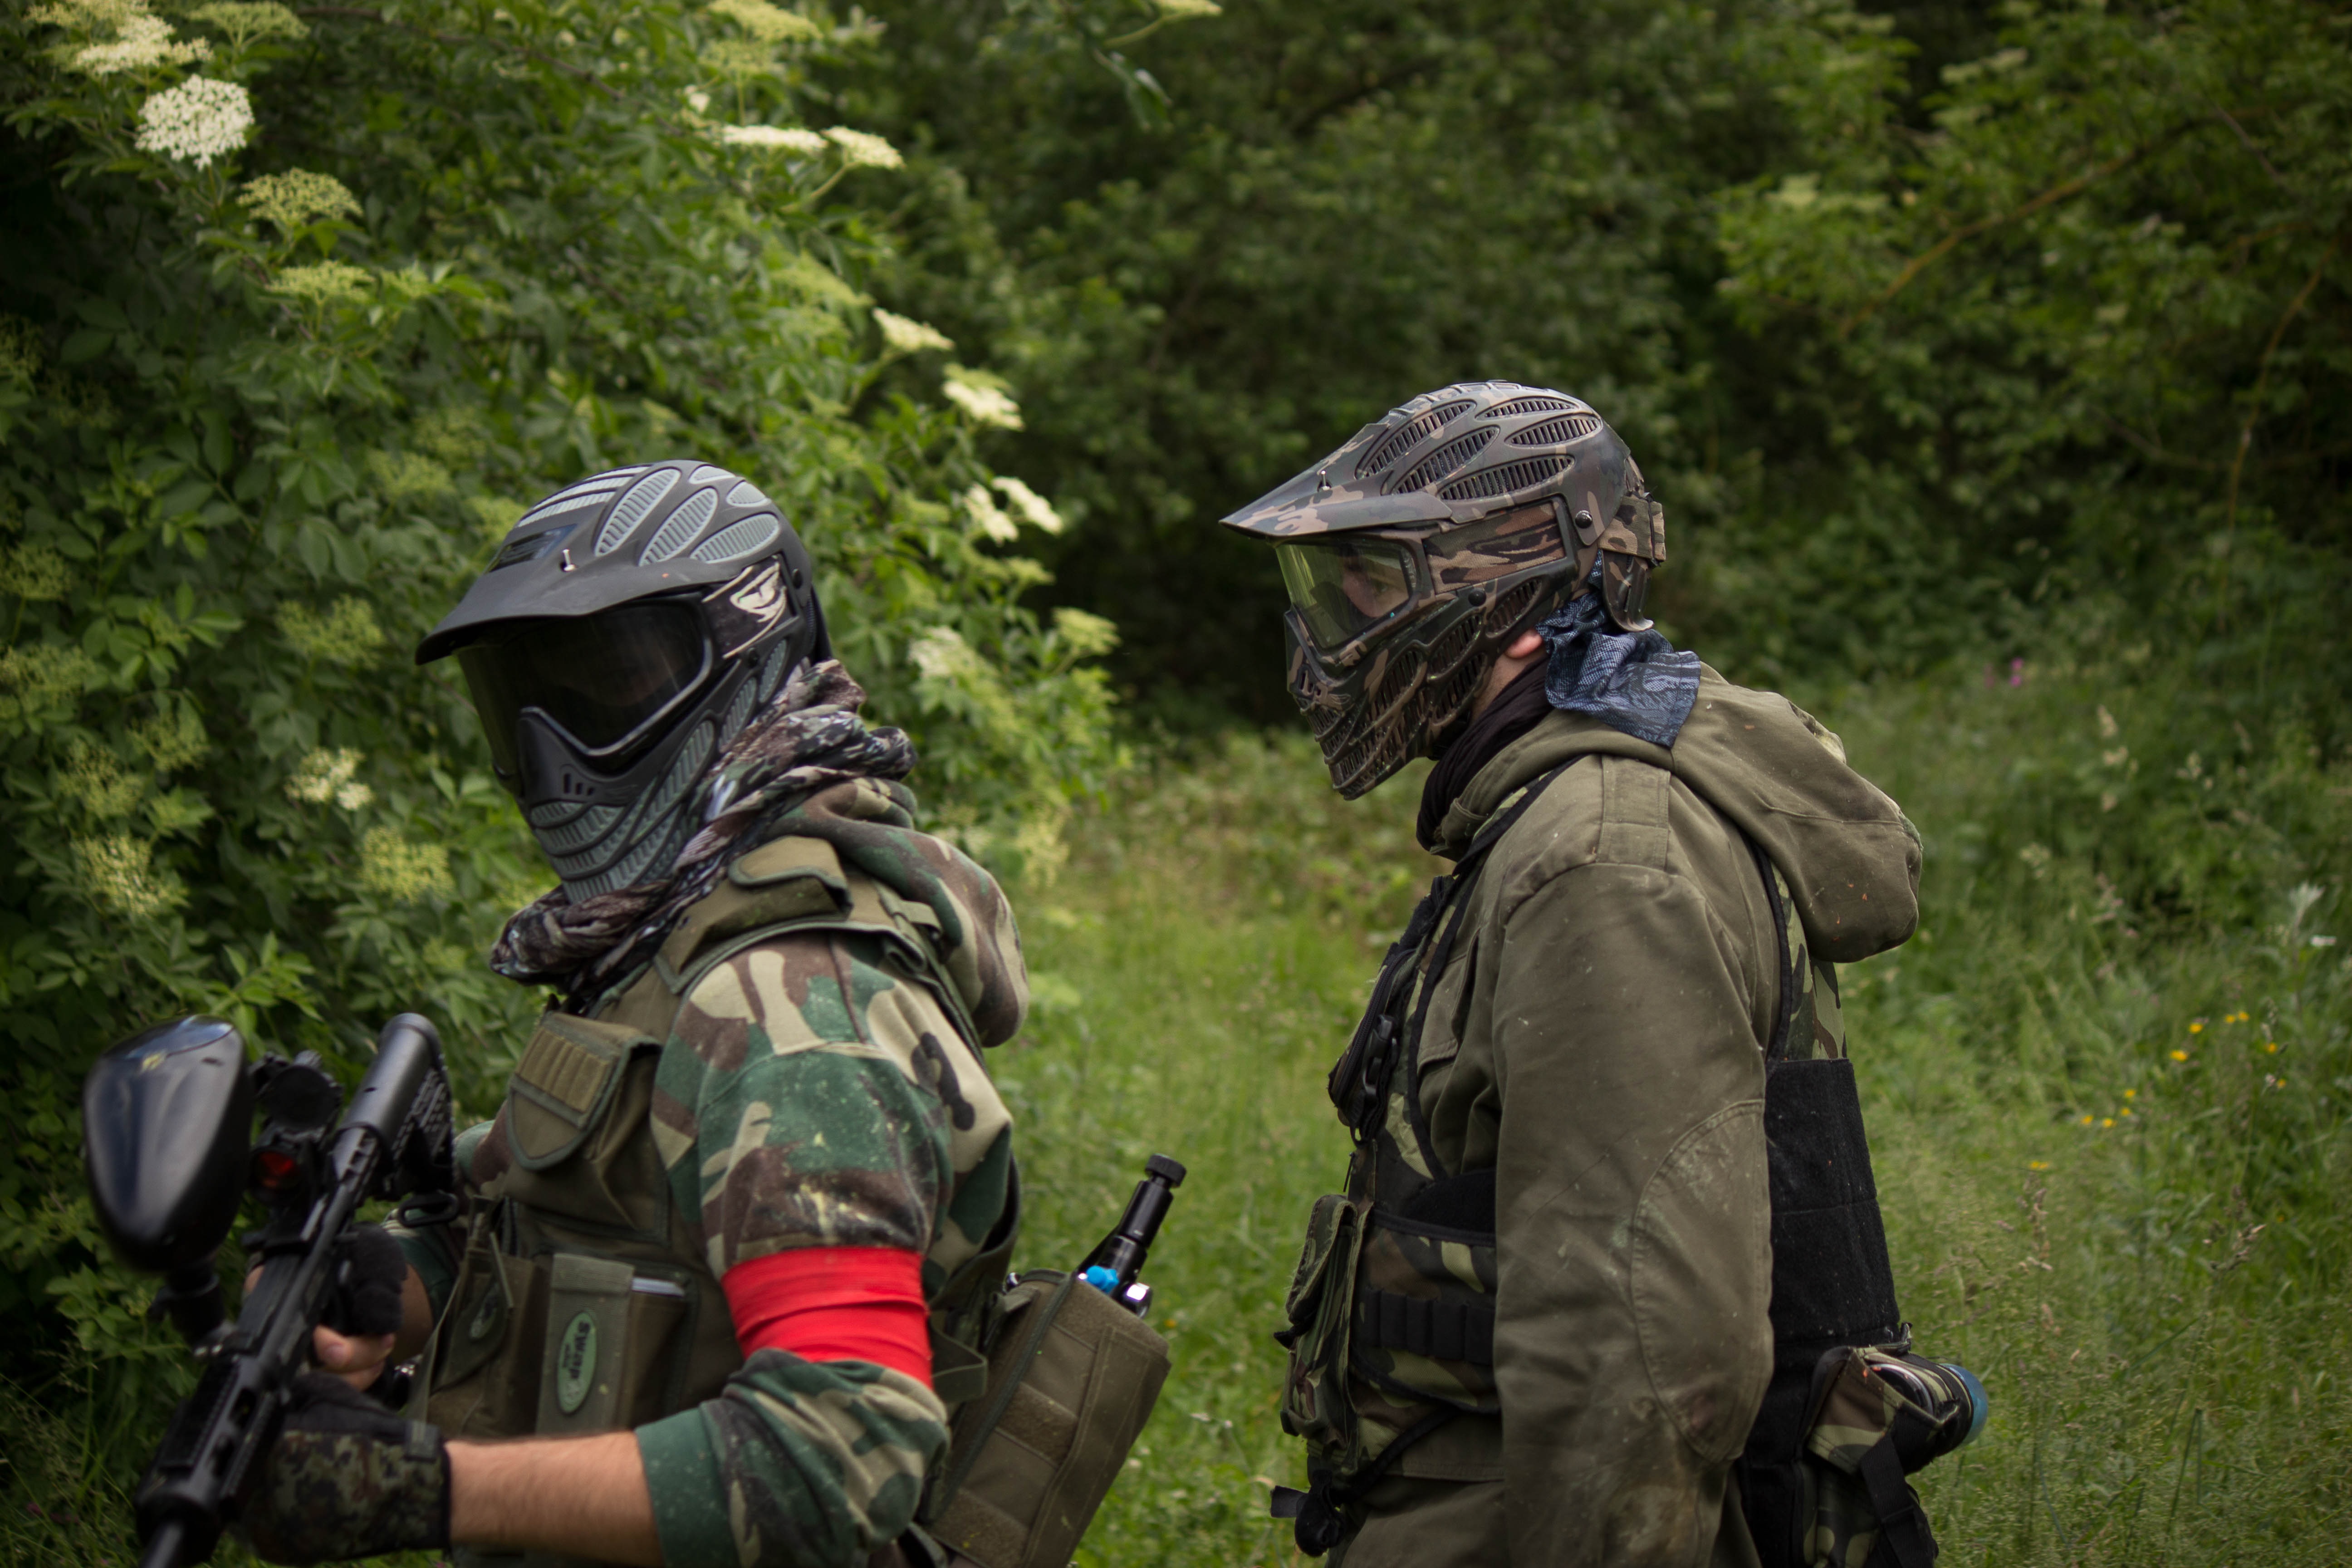
wood, game, recreation, outside, shooting, sports, games, screenshot, paintball, team sport, millsim, outdoor recreation, marksman, shooting sport